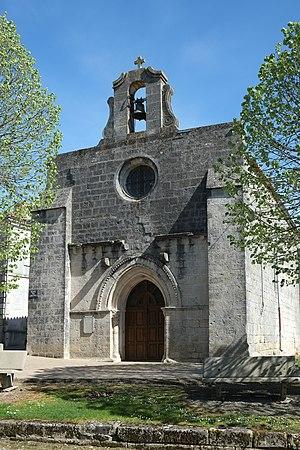
Église Saint-Pierre Ardillières Charente-Maritime France